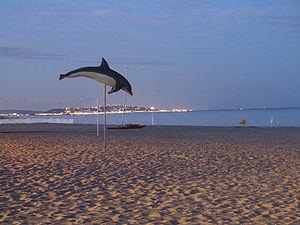
Plage naturiste du Cap d'Agde et vue sur Sète